Macaron

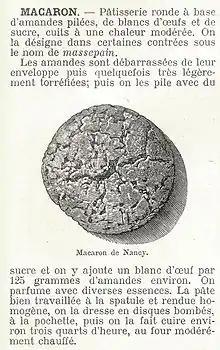
Picture from , by Albert Seigneurie, edited by "L'Épicier" in 1904, page 431

In the 1790s, macarons began to gain fame when two Carmelite nuns, seeking asylum in Nancy during the French Revolution, baked and sold the macaron cookies in order to pay for their housing. These nuns became known as the "Macaron Sisters". In these early stages, macarons were served without special flavours or fillings.